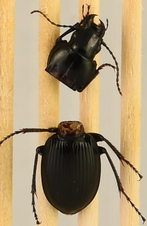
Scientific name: Cyclotrachelus torvus
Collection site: Northern Great Plains Research Laboratory NEON (NOGP), plot NOGP_012